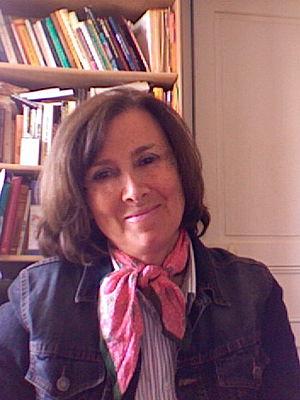
Laetitia Bataille, journaliste équestre et auteur de quatorze ouvrages sur le cheval.
Lætitia Bataille est une cavalière, journaliste, photographe et auteur française de quatorze ouvrages consacrés au cheval et à l'équitation.